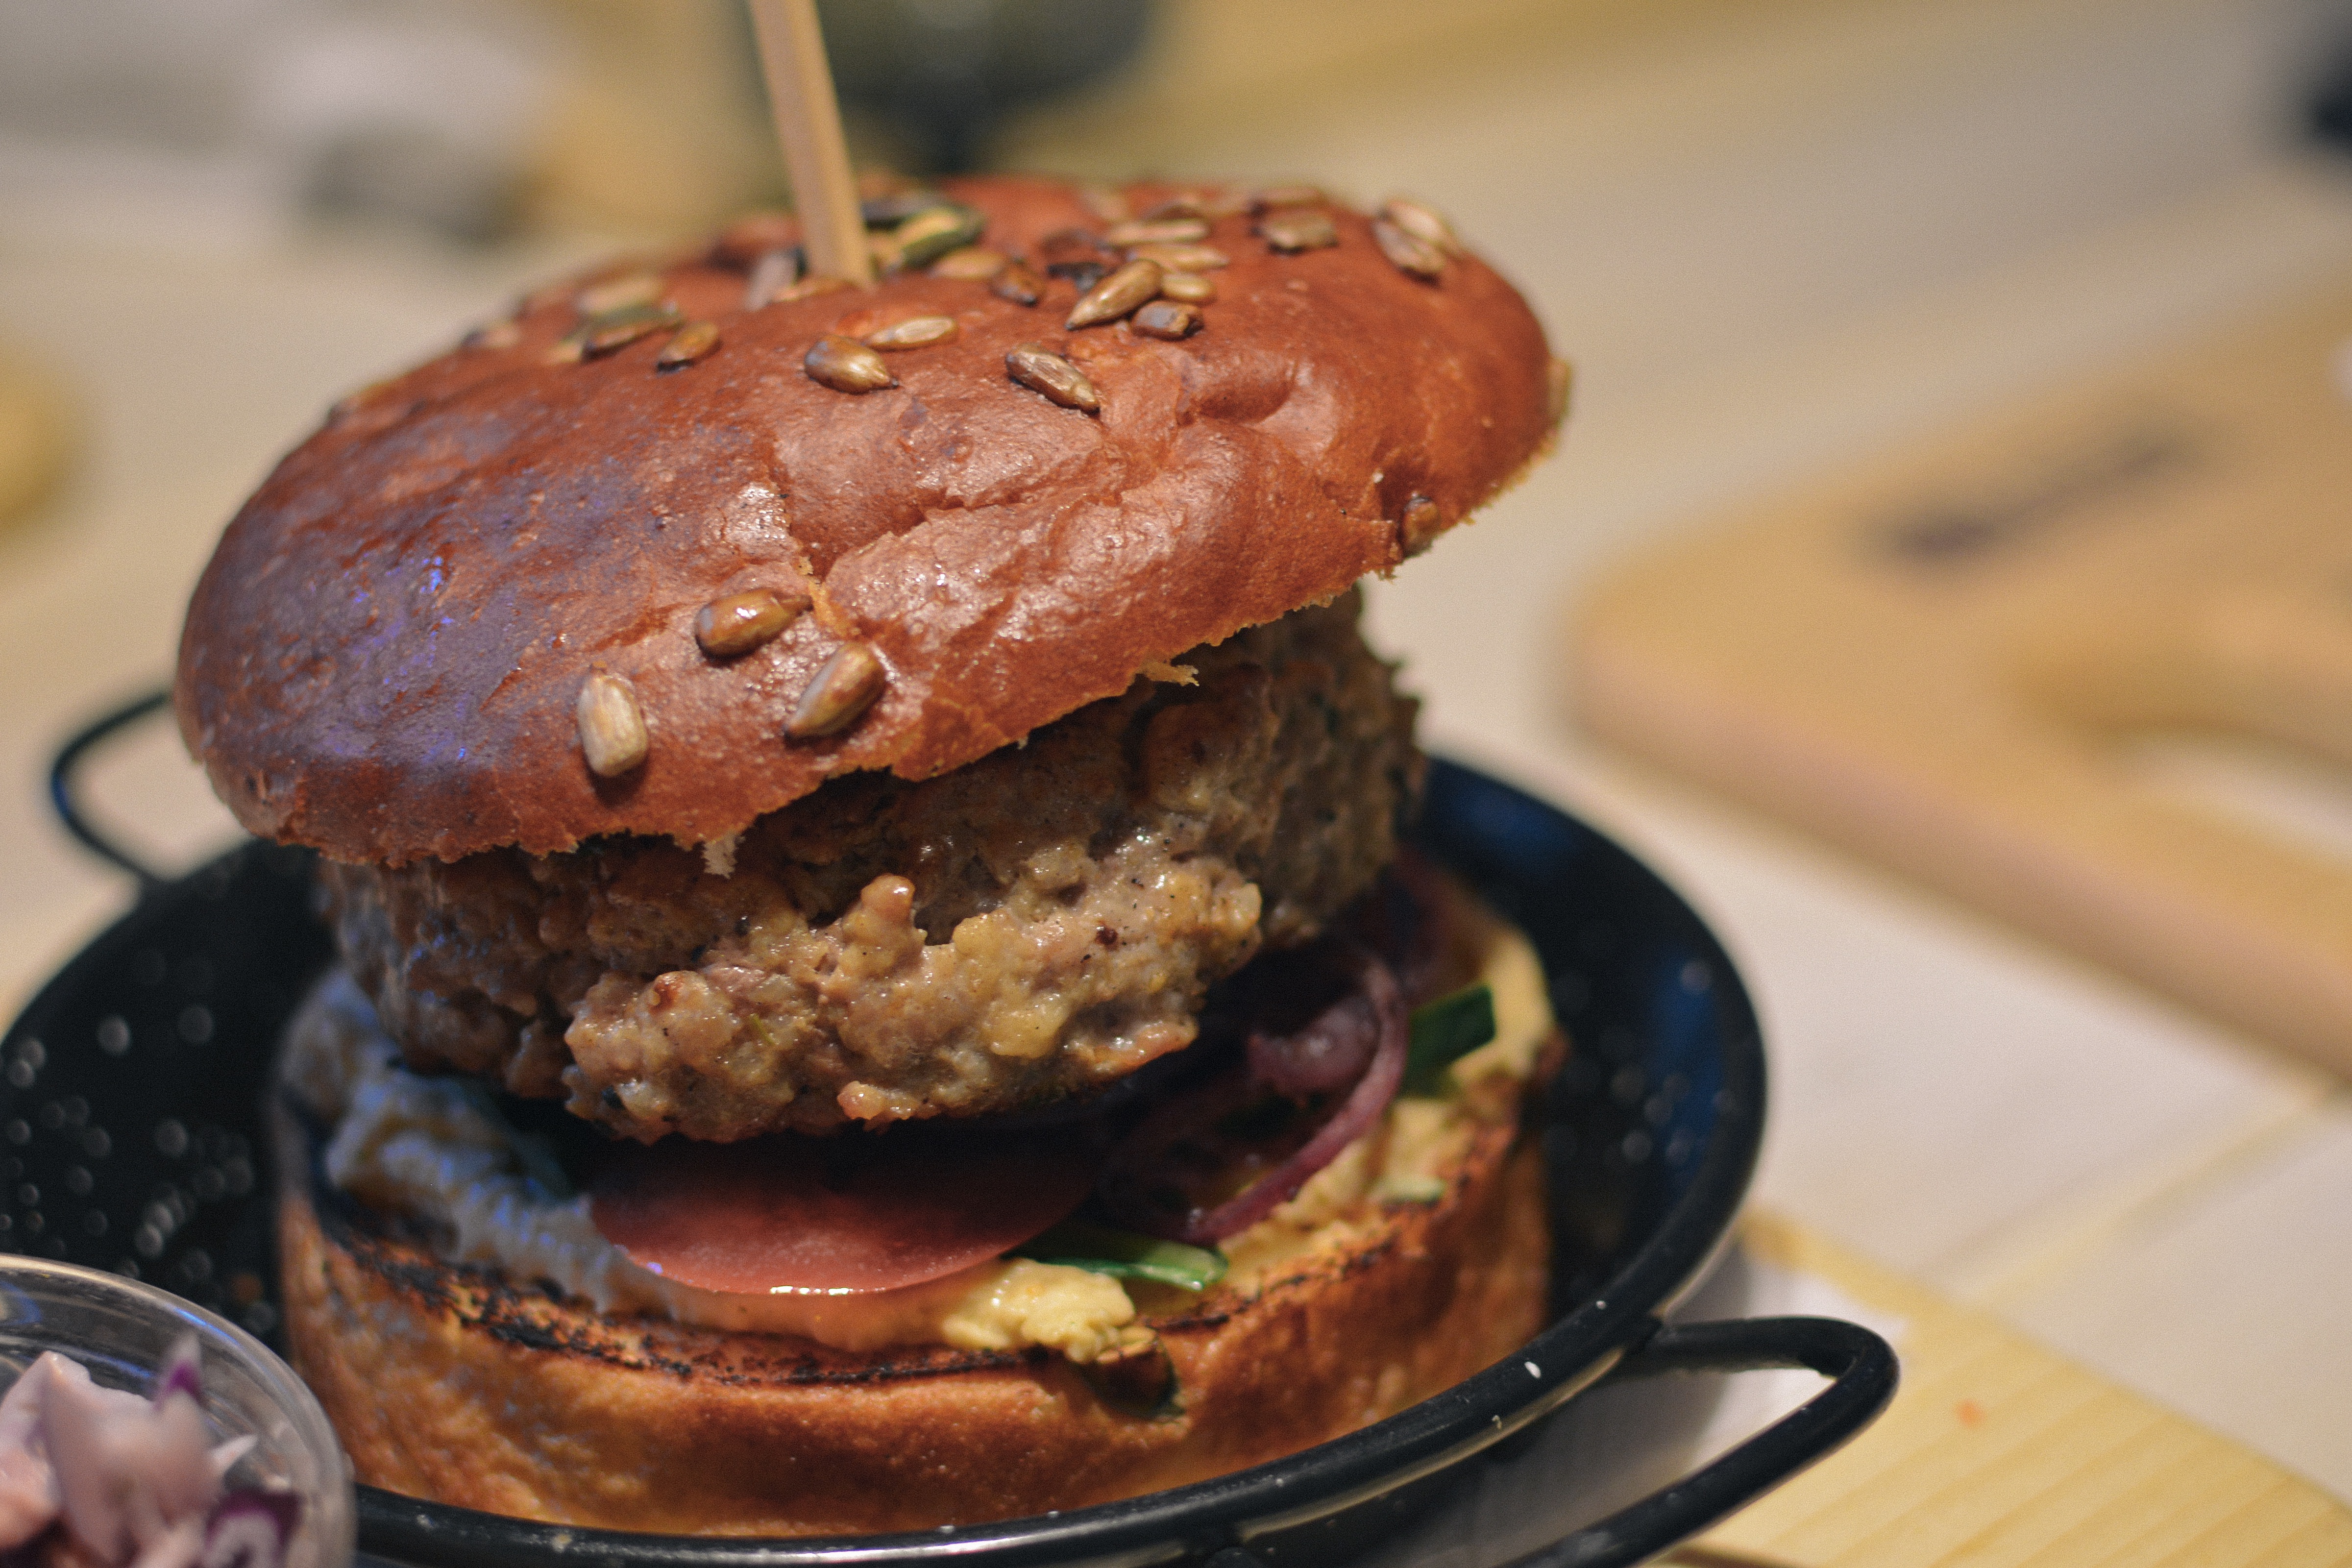
dish, meal, food, produce, breakfast, baking, dessert, meat, hamburger, baked goods, veggie burger